U-Bahn Line A (Frankfurt U-Bahn)

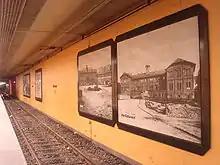
U-Bahn-Gleise im Frankfurt South station for historical photos

In 1975, construction began on the southern extension of the A-line under the Main to Sachsenhausen. This section was put into operation on 29 September 1984 and contained two underground stations, Schweizer Platz and Südbahnhof. At Südbahnhof, after the completion of the S-Bahn tunnel under the Main (1990), another interchange between the two high-speed rail networks was built.